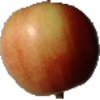
Label: Apple Red 2